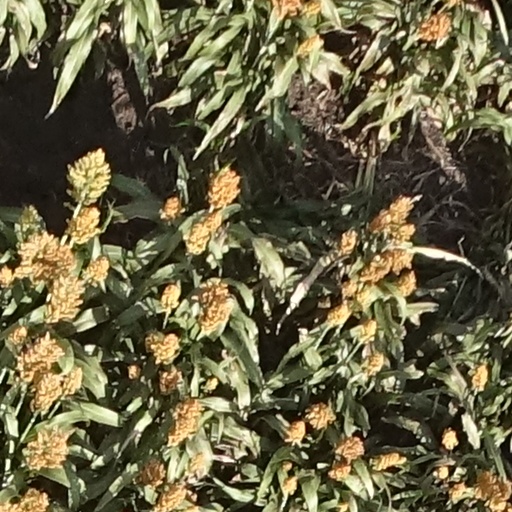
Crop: sorghum